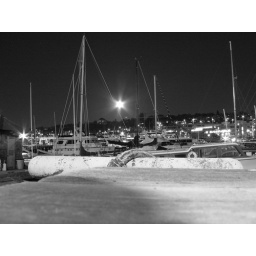
Full moon over the wooden ship docks, lake union